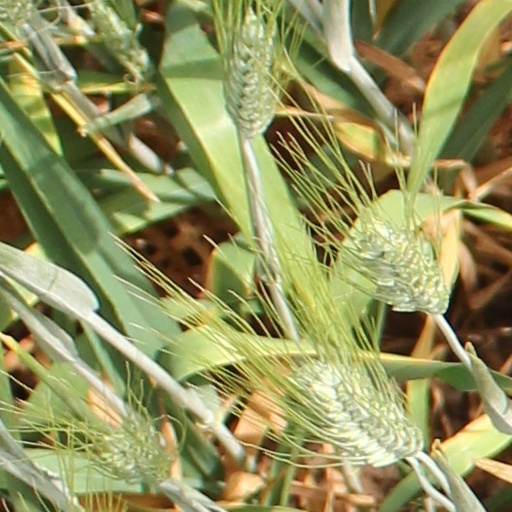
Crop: wheat